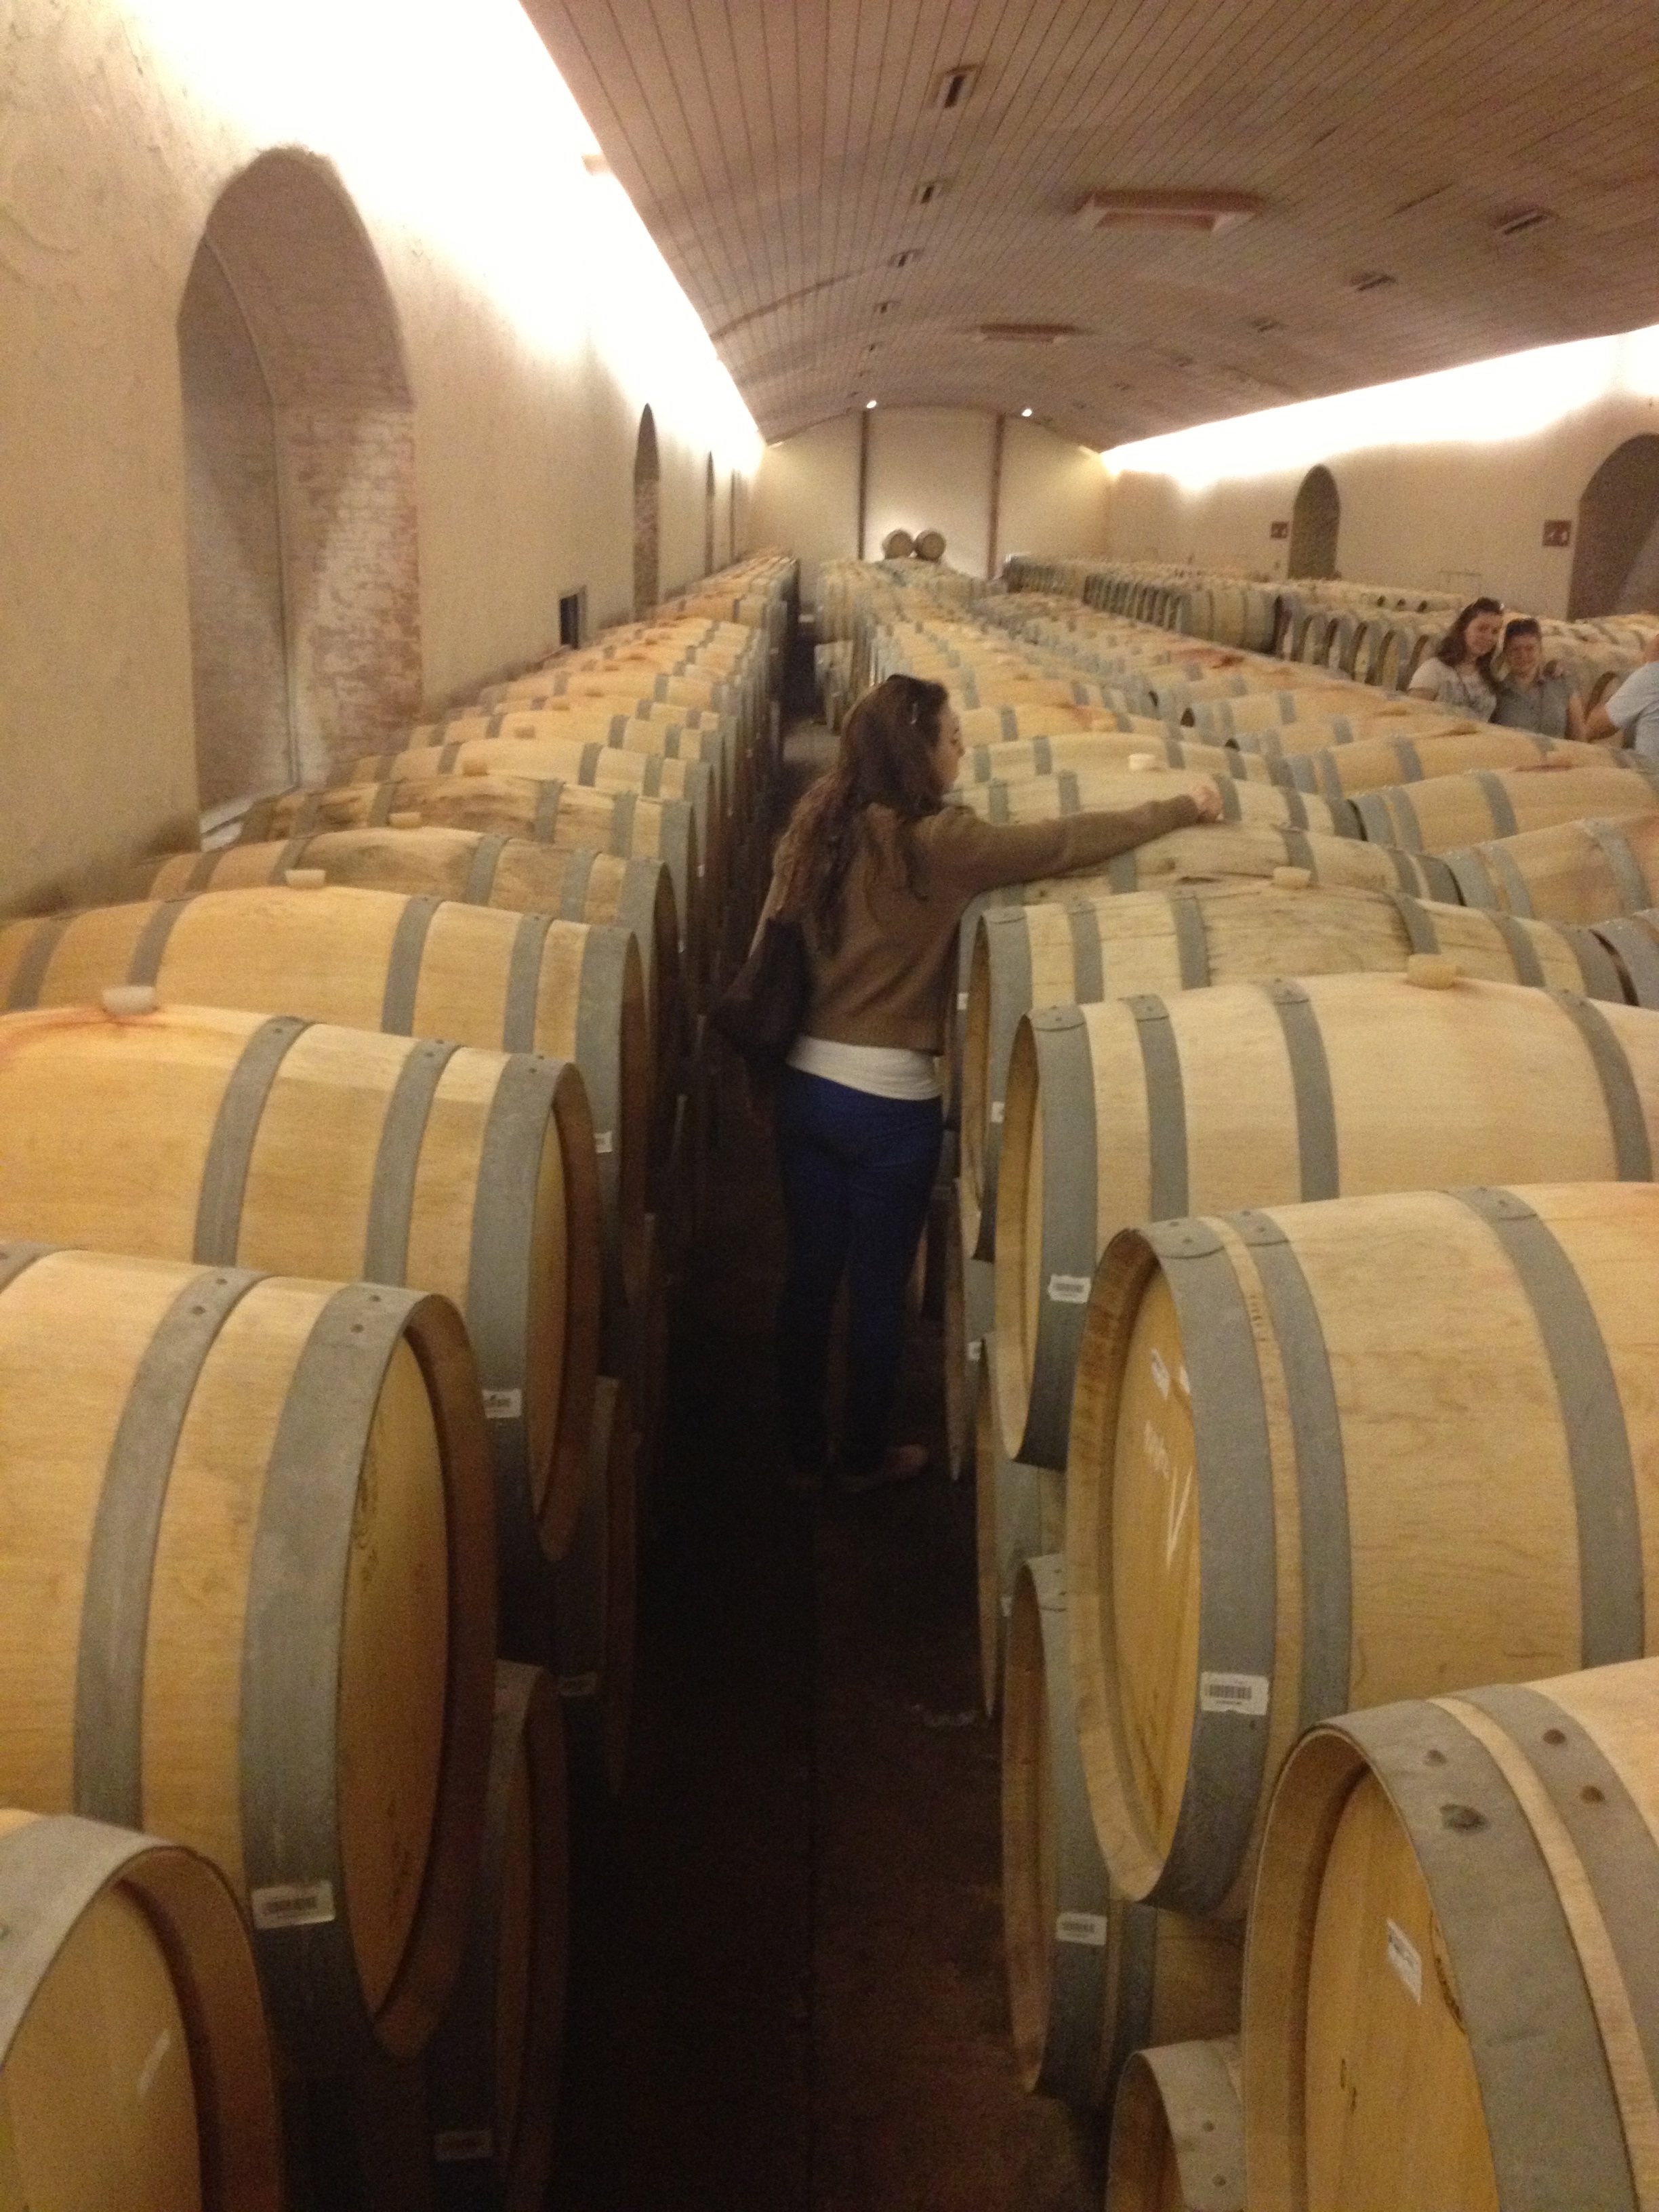
wood, vineyard, lumber, barrel, alcohol, liquor, man made object